Royapettah Clock Tower, Chennai

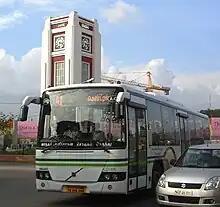
A city bus passing by the Clock Tower

Royapettah Clock Tower is a standalone clock tower in the neighbourhood of Royapettah in Chennai, India. It is one of the four standalone clock towers in the city, the other three being the ones at Mint, Doveton and Pulianthope.